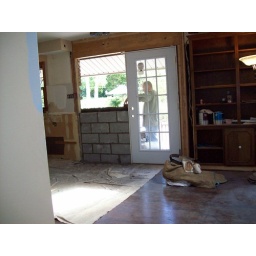
removed the old door and window and a brick guy is bricking in the exterior.